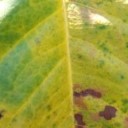
Label: Cerscospora